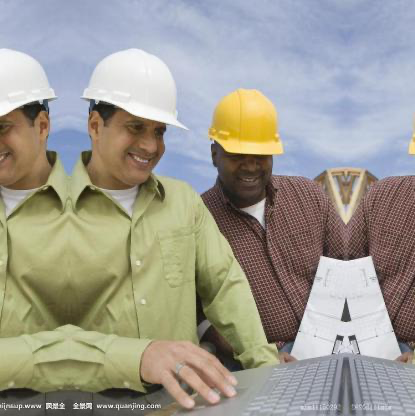
Objects in the image:
label: helmet
label: helmet
label: helmet